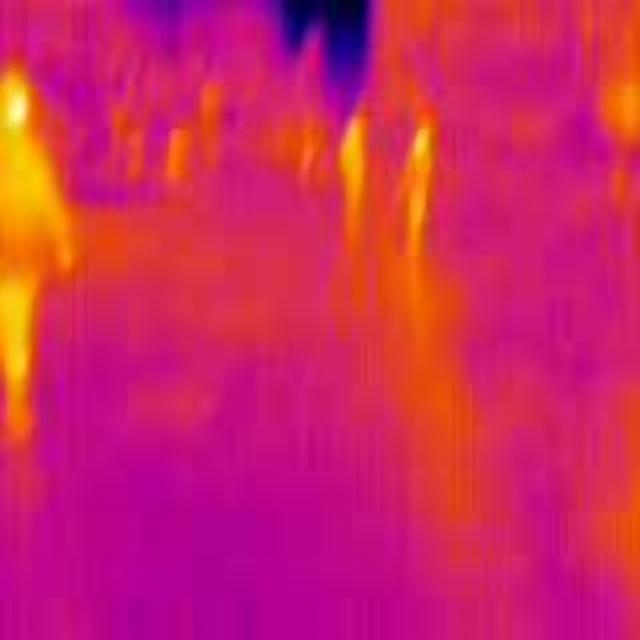
Detected objects:
label: person
label: person
label: person